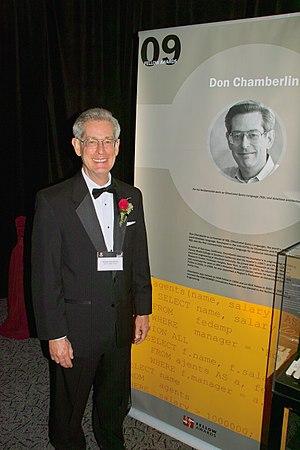
Donald D. Chamberlin, né en 1944 à San José en Californie, est un informaticien américain principalement connu pour être l'un des principaux concepteurs de SQL, avec Raymond Boyce. Il a aussi fortement contribué au développement de XQuery.